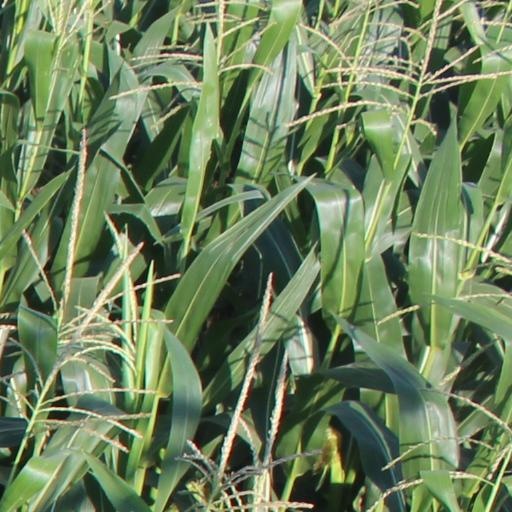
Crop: maize; corn